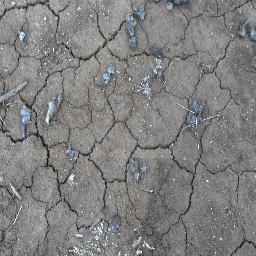
Label: negative